Kansas Territory

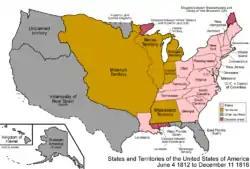
Map of the United States in 1812

The land that would become Kansas Territory was considered to be infertile by 19th century American pioneers. It was called the Great American Desert, for it lacked trees and was drier than land eastward. Technically, it was part of the vast grasslands that make up the North American Great Plains and supported giant herds of American bison. After the invention of the steel plow and more sophisticated irrigation methods the thick prairie soil would be broken for agriculture. By the 1850s immigration pressure was increasing and organization into a Territory was desired.